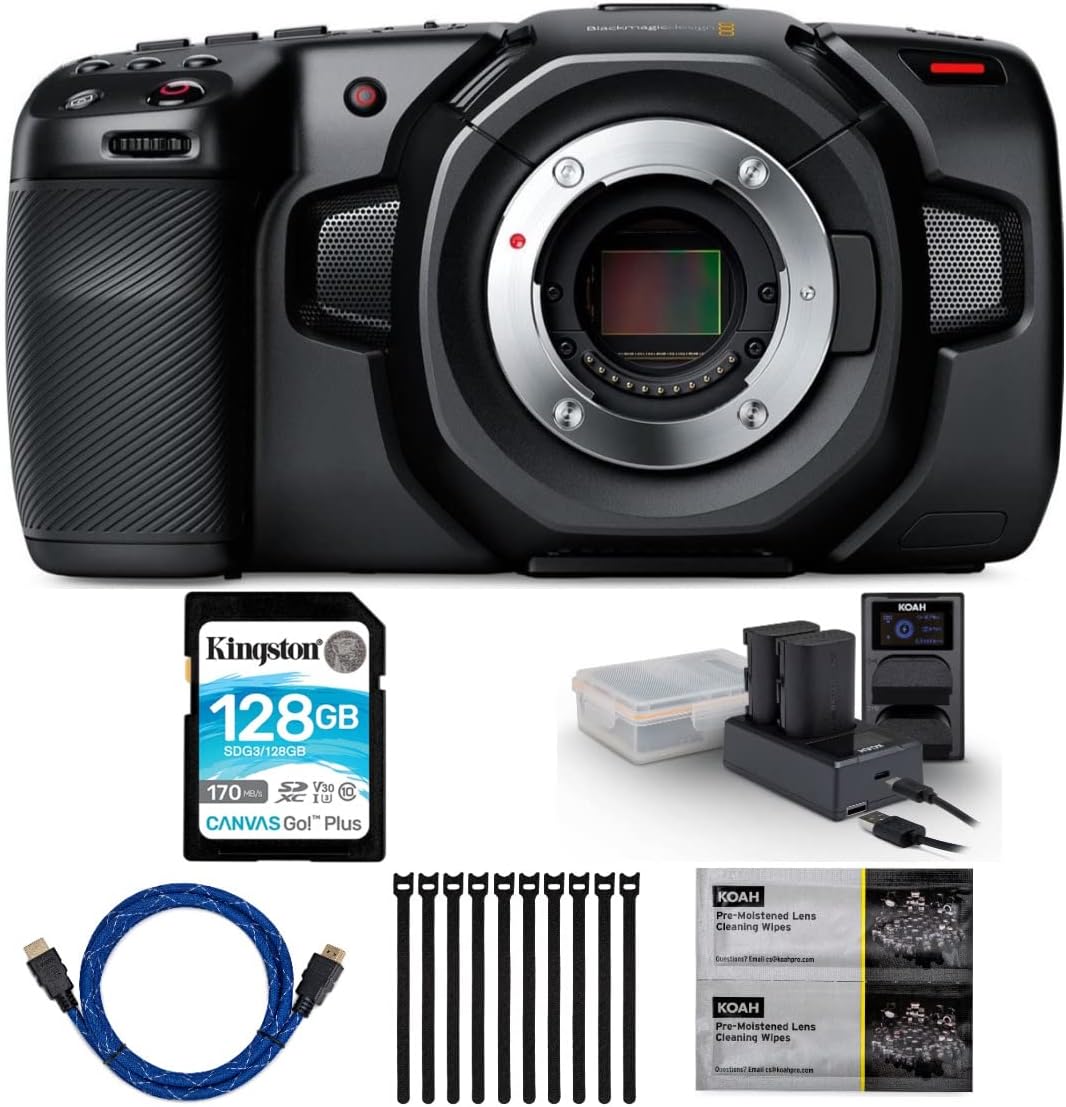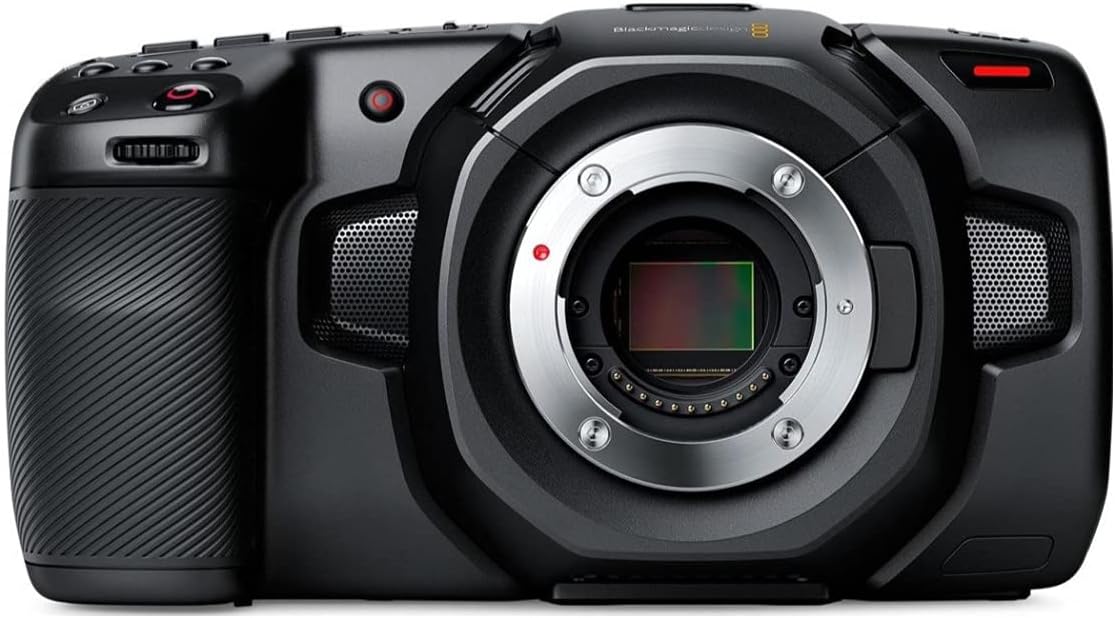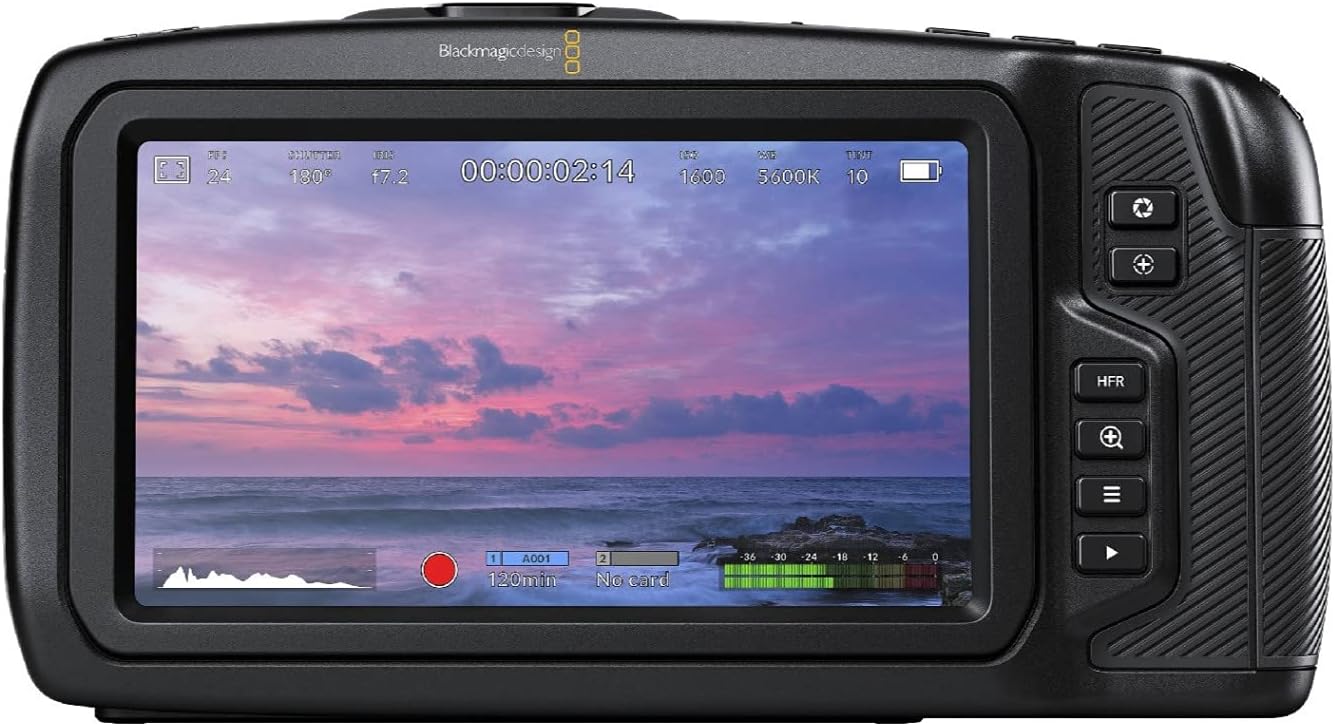
Blackmagic Design Pocket 4K Cinema Camera Bundle with 128GB Memory Card, Rechargeable Battery and Dual Charger, HDMI Cable, Lens Cleaning Wipes, and Fastening Cable Ties (6 Items)
Category: All Electronics
The Black Magic Pocket Cinema Camera is bringing the power of cinema right to your hands with this impressive movie camera. The Pocket Cinema Camera 4K is revolutionizing the camera industry with a Four Thirds sensor, 13-stops of dynamic range and dual native ISO up to 25600. Experience the stunning High Definition resolution and incredible low-light performance on the 5-inch touchscreen display for easy control, focus, and settings changes. Whatever you’re shooting, whether it’s an independent film, video blog, wedding, or sports, this incredible camera is up to the task. You will achieve image quality that is on par with high-end Hollywood films and TV shows at an incredibly affordable price. Elegant Design The Pocket Cinema Camera 4K features a next-generation design that makes it the world’s lightest, most portable, and durable full feature 4K digital film camera. The portable handheld design of the Blackmagic Cinema 4K doesn’t sacrifice features just because of its compact size. Built from a carbon fiber reinforced composite body, this camera is extremely durable and lightweight for exceptional portability. 4K Digital Film Sensor The Blackmagic Camera features a full size 4/3 sensor that gives you an incredible 4096 x 2160 video resolution with a full 13 stops of dynamic range for excellent digital film quality. The 4/3 sensor reduces crop factor to give you a wider field of view. Bundle Includes: Blackmagic Design Pocket 4K Cinema Camera Blackmagic Design Pocket 4K Cinema Camera 128GB SDXC Canvas Go Plus 170MB/s Read Memory Card (SDG3/128GB) 128GB SDXC Canvas Go Plus 170MB/s Read Memory Card (SDG3/128GB) Rechargeable 2250mAh Battery for Canon LP-E6NH (2-Pk) and LCD Dual Charger Rechargeable 2250mAh Battery for Canon LP-E6NH (2-Pk) and LCD Dual Charger Nylon-Braided 4K High-Speed HDMI Cable with Ethernet (6-Foot) Nylon-Braided 4K High-Speed HDMI Cable with Ethernet (6-Foot) Pre-Moistened Lens Cleaning Wipes (100-Pack) Pre-Moistened Lens Cleaning Wipes (100-Pack) Monoprice 6-Inch Hook and Loop Fastening Cable Ties (10-Pack, Black) Monoprice 6-Inch Hook and Loop Fastening Cable Ties (10-Pack, Black)
Features: Bundle Includes: Blackmagic Design Pocket 4K Cinema Camera, 128GB SDXC Canvas Go Plus 170MB/s Read Memory Card (SDG3/128GB), Rechargeable 2250mAh Battery for Canon LP-E6NH (2-Pk) and LCD Dual Charger, Nylon-Braided 4K High-Speed HDMI Cable with Ethernet (6-Foot), Pre-Moistened Lens Cleaning Wipes (100-Pack), and Monoprice 6-Inch Hook and Loop Fastening Cable Ties (10-Pack, Black) | Design: The portable handheld design of the Blackmagic Cinema 4K doesn’t sacrifice features just because of its compact size. Built from a carbon fiber reinforced composite body, this camera is extremely durable and lightweight for exceptional portability | Advanced Features: Giving you incredible control, the OS has many advanced features including 3D LUT’s, metadata entry, custom presets, extended video format, Bluetooth remote control, RAW recording and more | Touchscreen: You’ll never need an external monitor or viewfinder thanks to the awesome super large and super bright 5-inch touchscreen that makes framing and focusing easier than ever. With the ultra-bright 5-inch screen, four built-in microphones and recorders, and dynamic button controls, you will have all the tools you need to ensure a smooth production | 3 Different Kinds of Media: With 3 different kinds of media to record on, this 4K camera lets you choose between standard SD cards, UHS-II cards, or CFast 2.0 cards